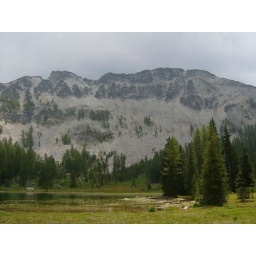
Actual picture of the mountains around boiling lake